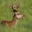
Label: deer